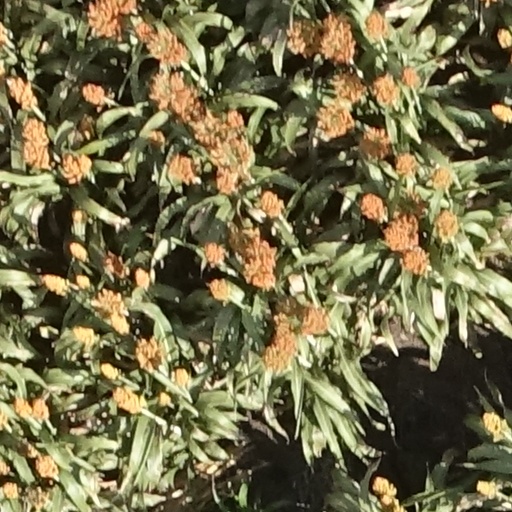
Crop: sorghum